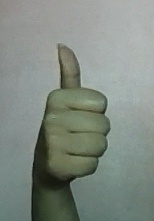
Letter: aleff